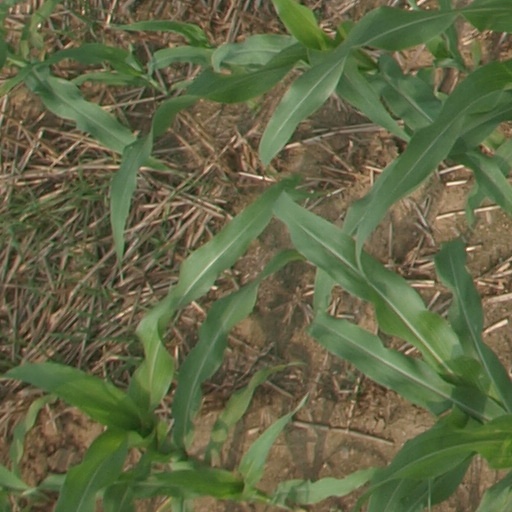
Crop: maize; corn